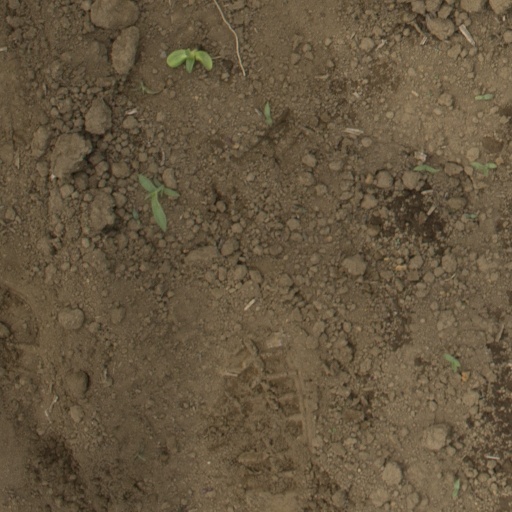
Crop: Jerusalem artichoke